Joe Paparella

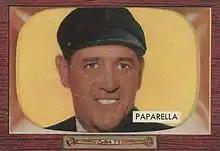
Paparella's 1955 baseball card

Joseph James Paparella (March 9, 1909 – October 17, 1994) was a professional baseball umpire who worked in the American League from 1946 to 1965. Paparella umpired 3,142 major league games in his 20-year career. He umpired in four World Series (1948, 1951, 1957 and 1963) and four All-Star Games (1948, 1954, 1959 and 1964).